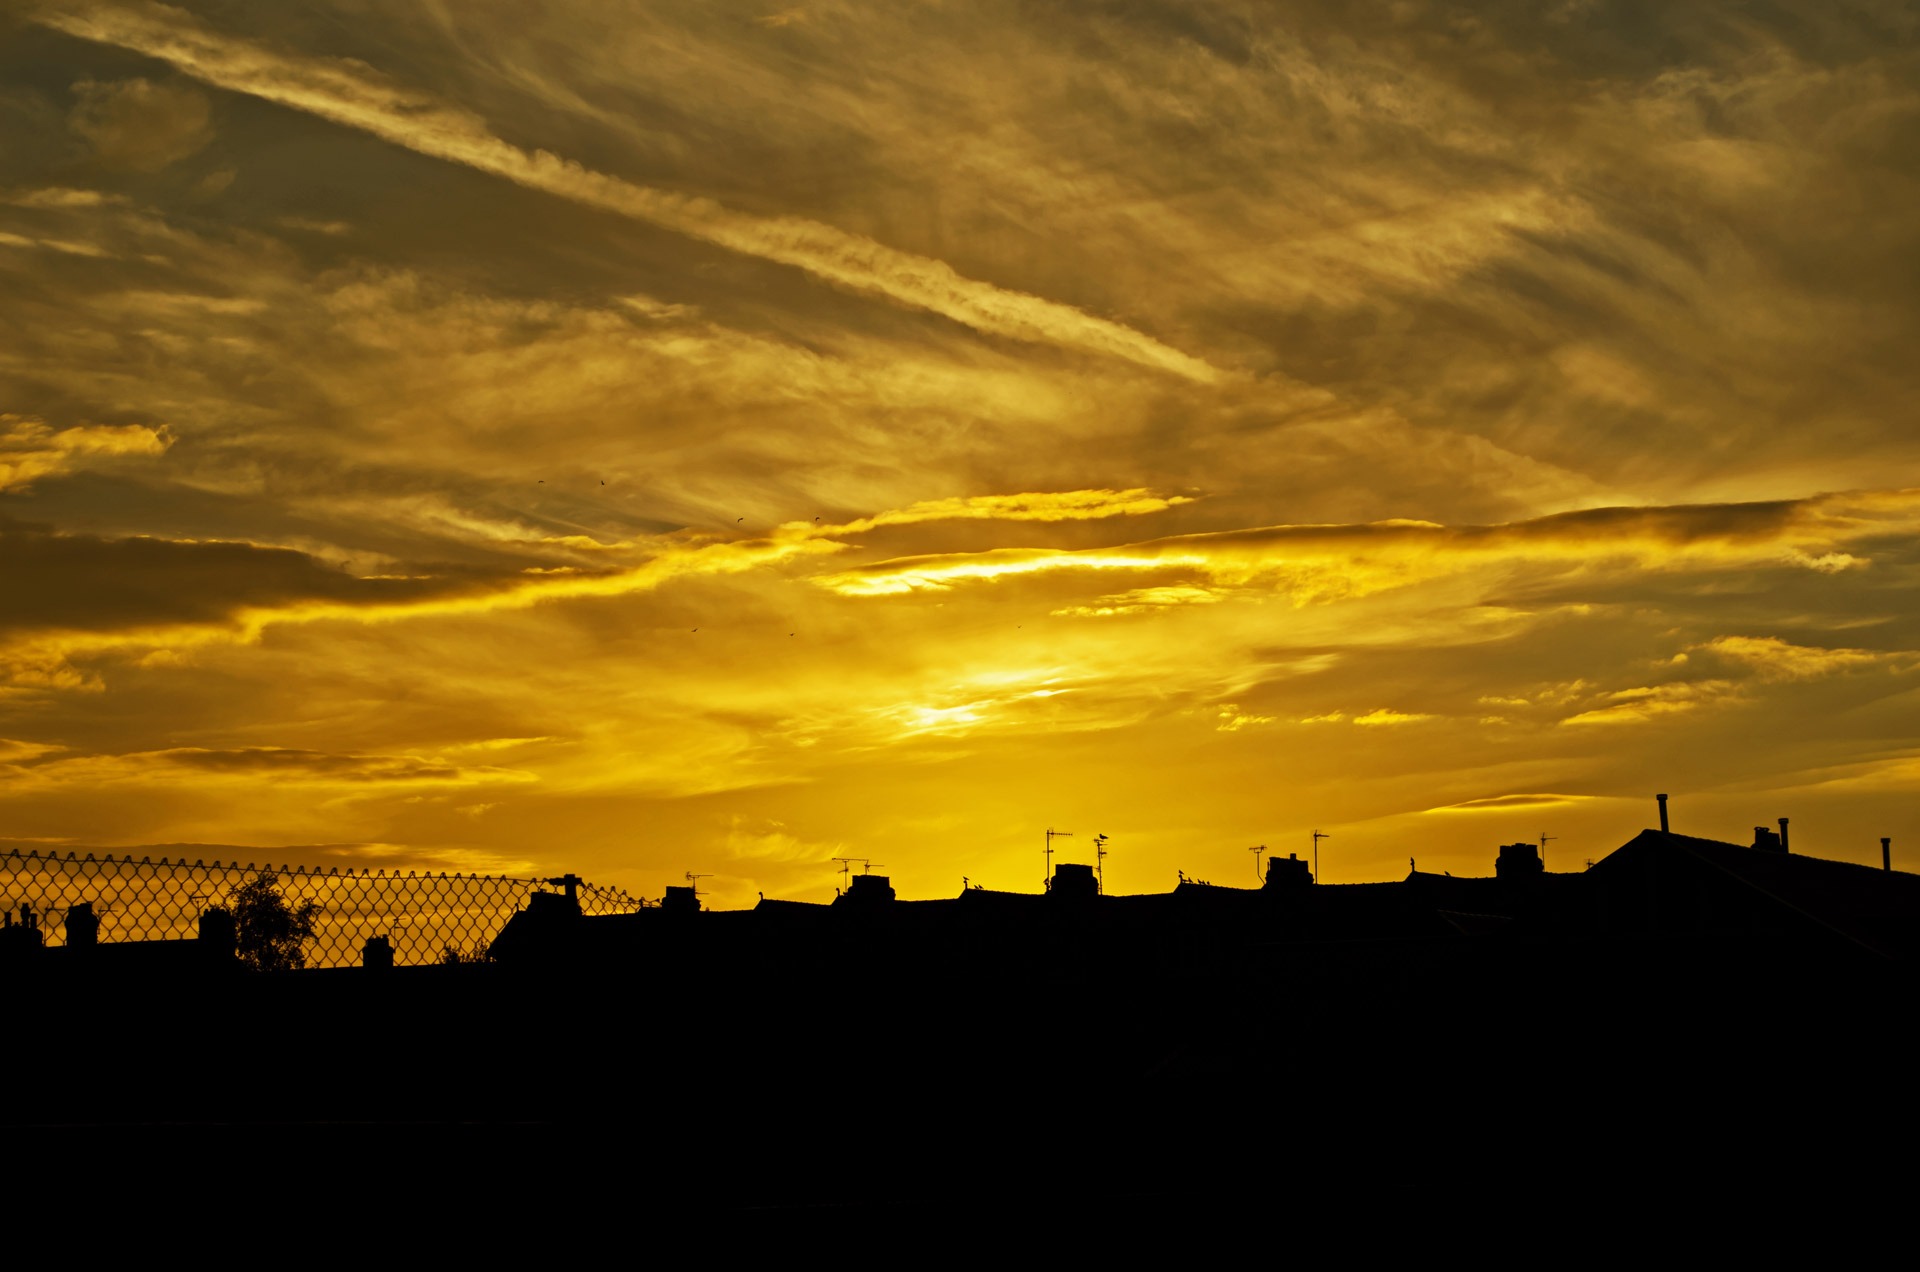
horizon, cloud, sky, sun, sunrise, sunset, skyline, night, house, sunlight, cloudy, morning, dawn, city, atmosphere, dusk, evening, orange, england, clouds, background, homes, houses, chimneys, afterglow, red sky at morning